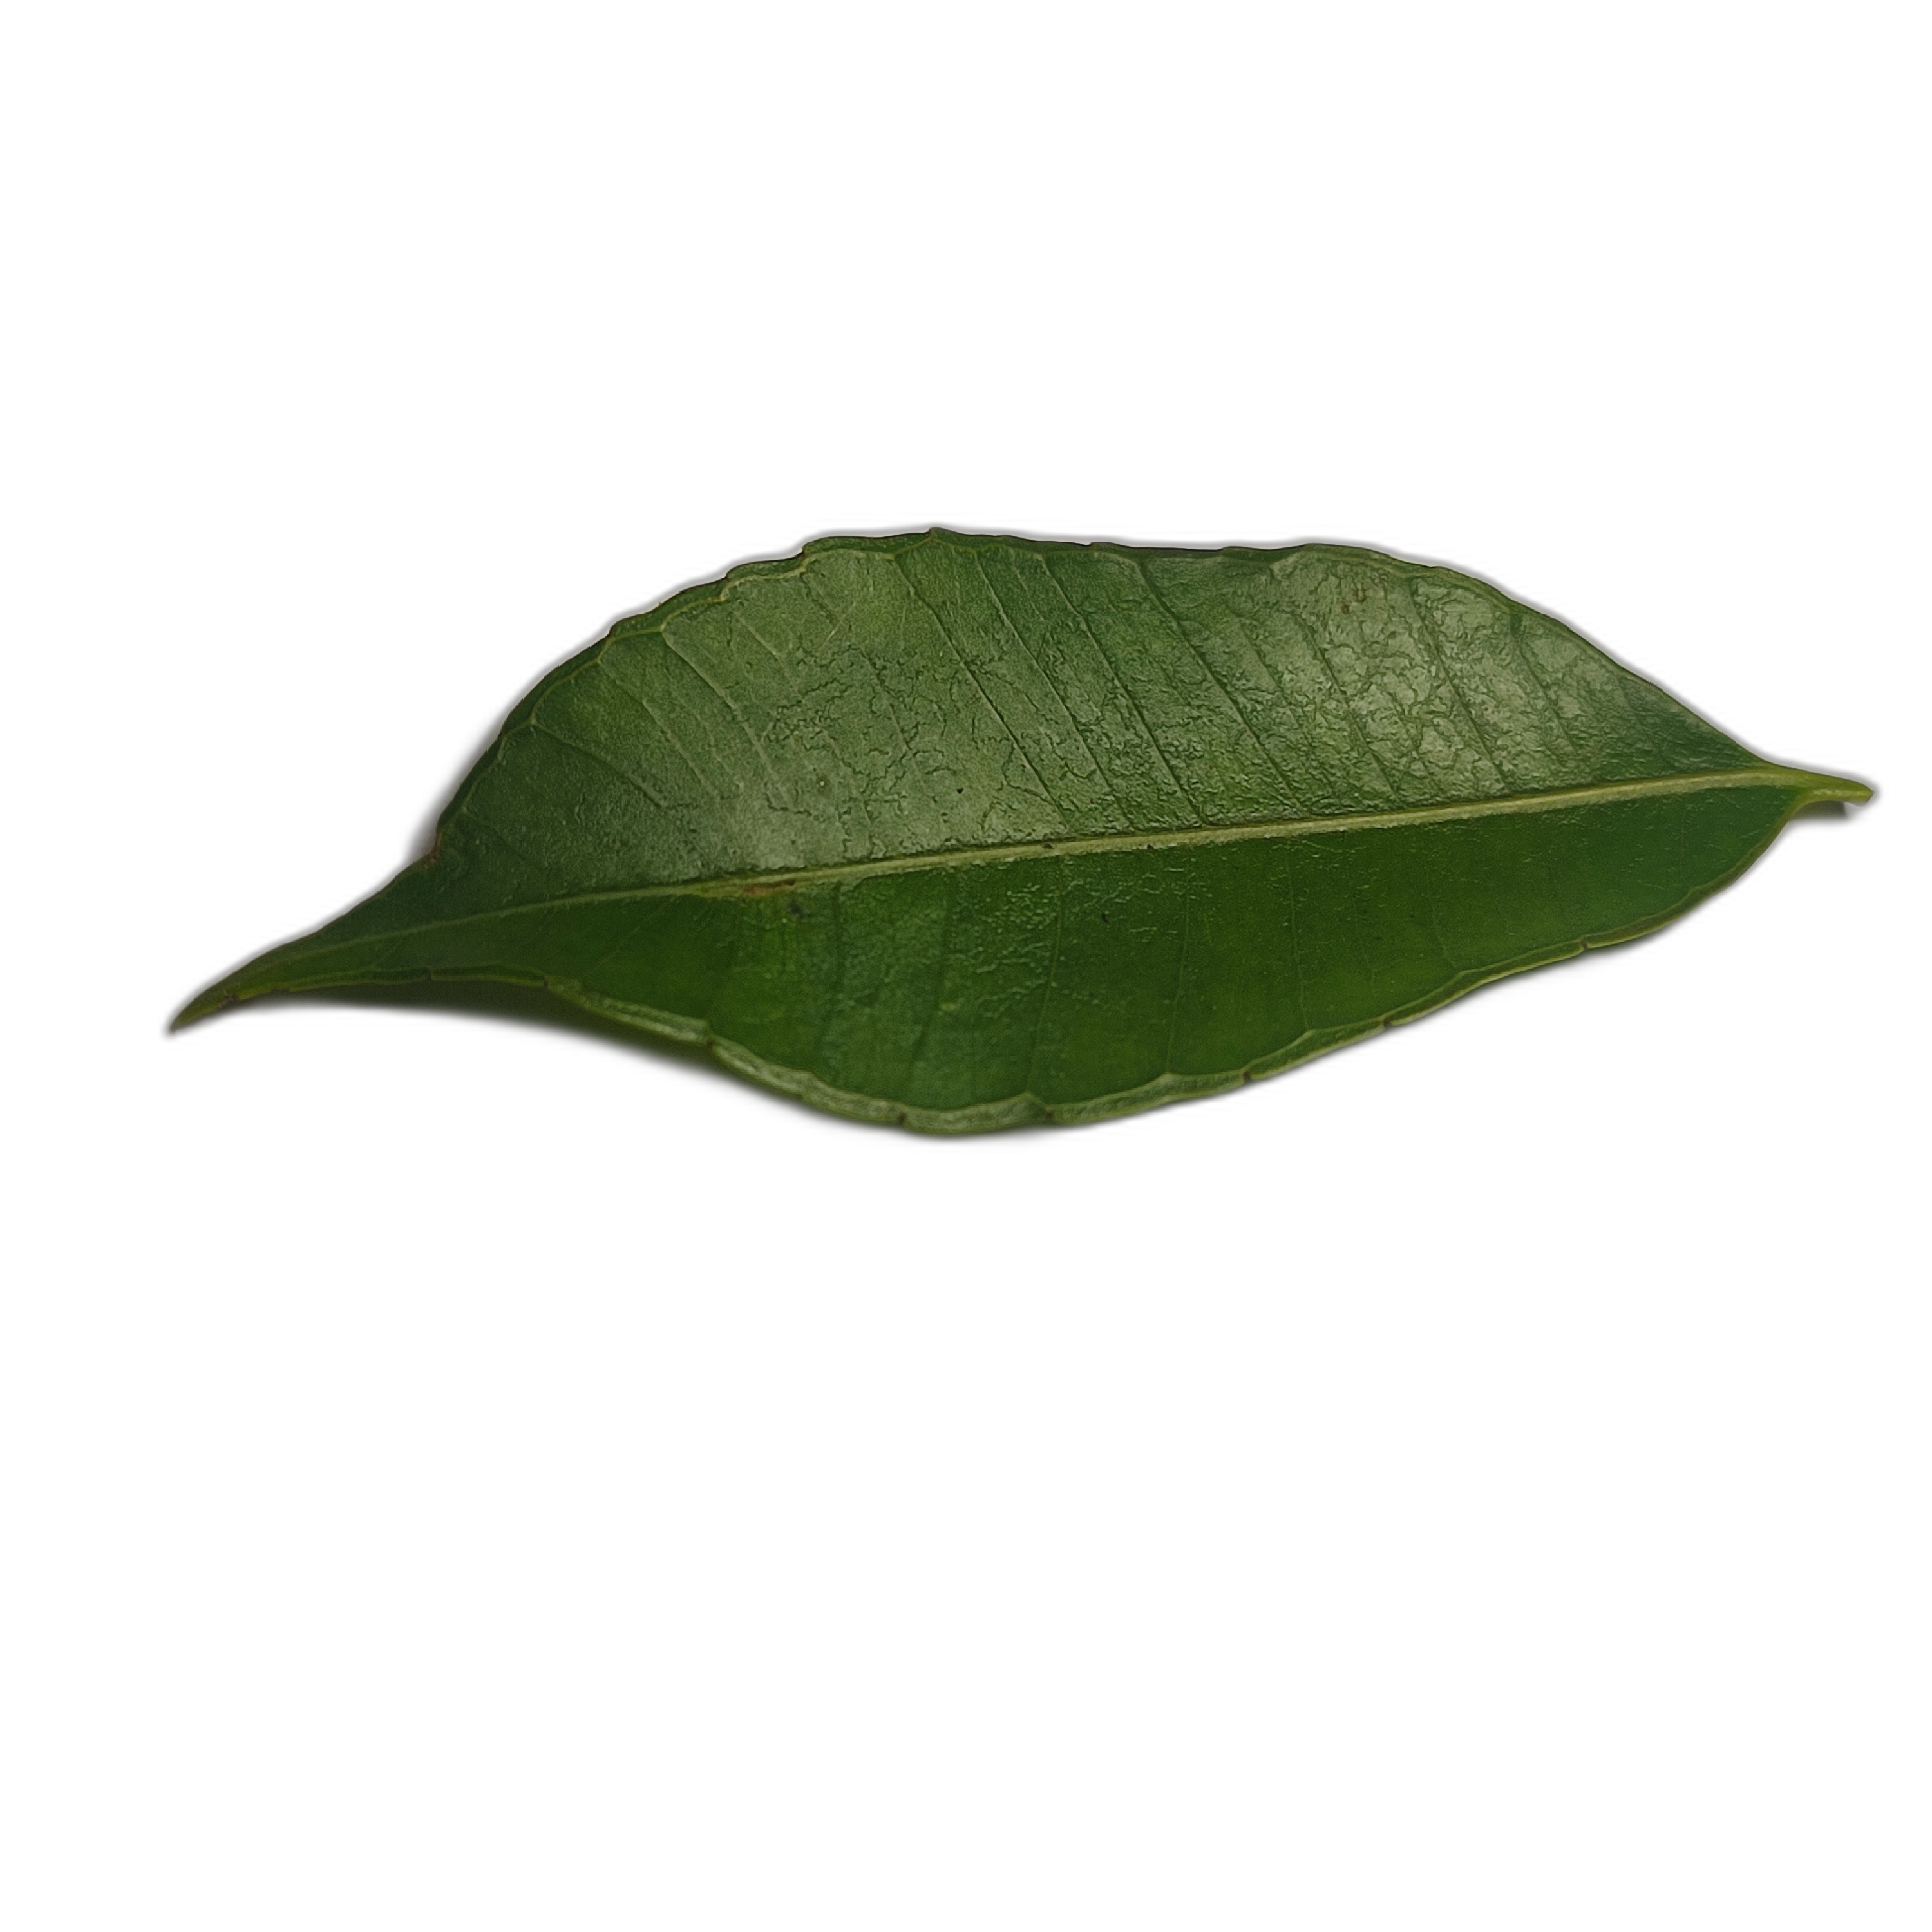
Label: healthy